French Army in World War I

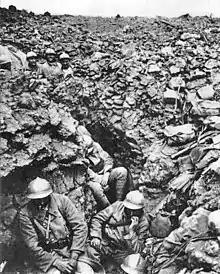
Soldiers of the 87th Regiment, 6th Division at Côte 304 (Hill 304), northwest of Verdun, in 1916

During World War I, France was one of the Triple Entente powers allied against the Central Powers. Although fighting occurred worldwide, the bulk of the French Army's operations occurred in Belgium, Luxembourg, France and Alsace-Lorraine along what came to be known as the Western Front, which consisted mainly of trench warfare. Specific operational, tactical, and strategic decisions by the high command on both sides of the conflict led to shifts in organizational capacity, as the French Army tried to respond to day-to-day fighting and long-term strategic and operational agendas. In particular, many problems caused the French high command to re-evaluate standard procedures, revise its command structures, re-equip the army, and to develop different tactical approaches.